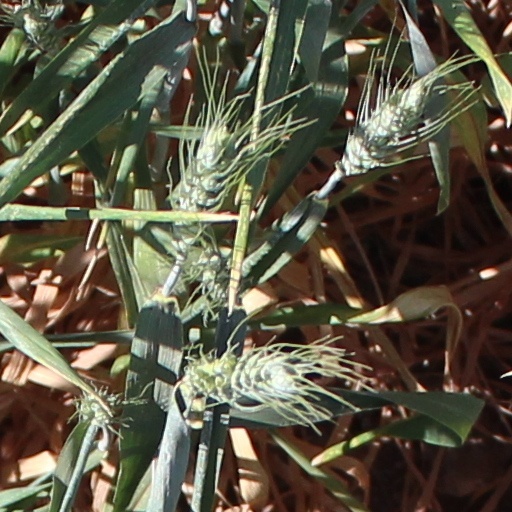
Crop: wheat